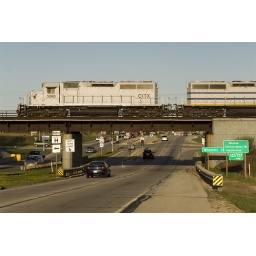
A trio of gray ghosts heads up an empty ethanol train west over Highway 20.